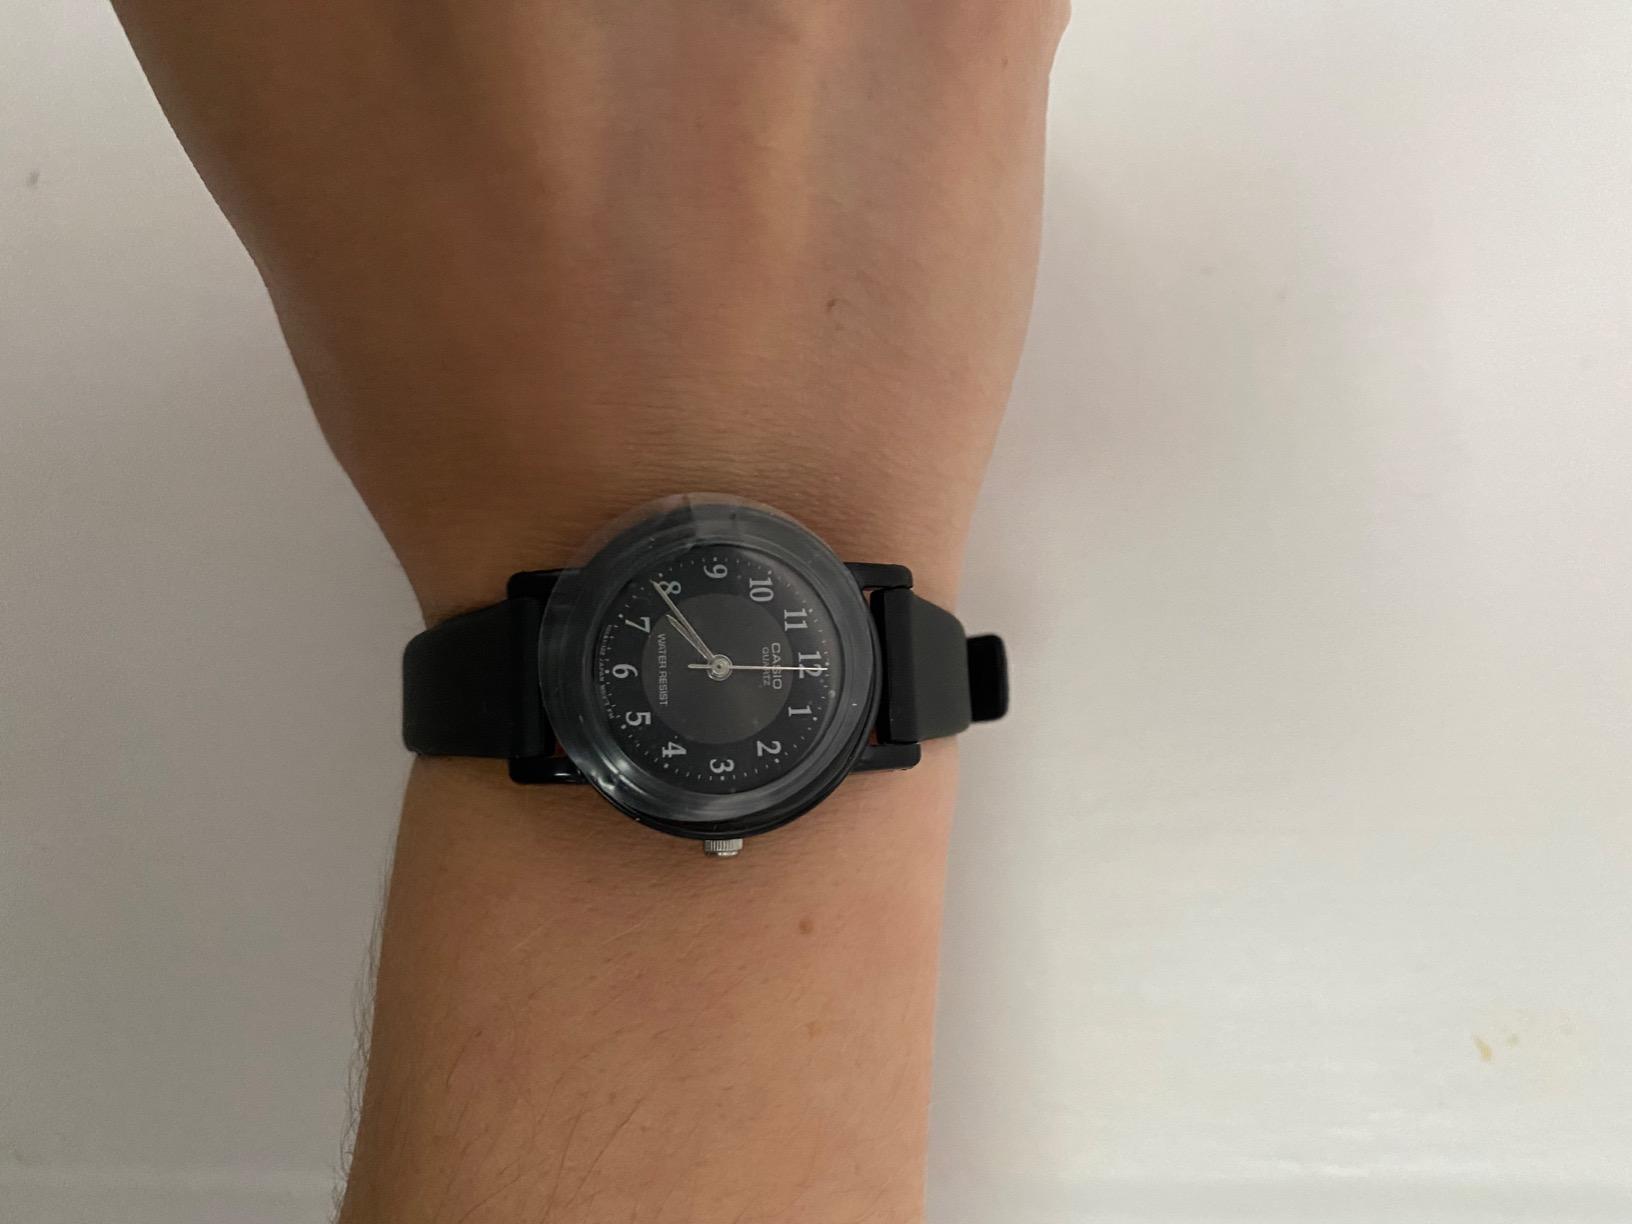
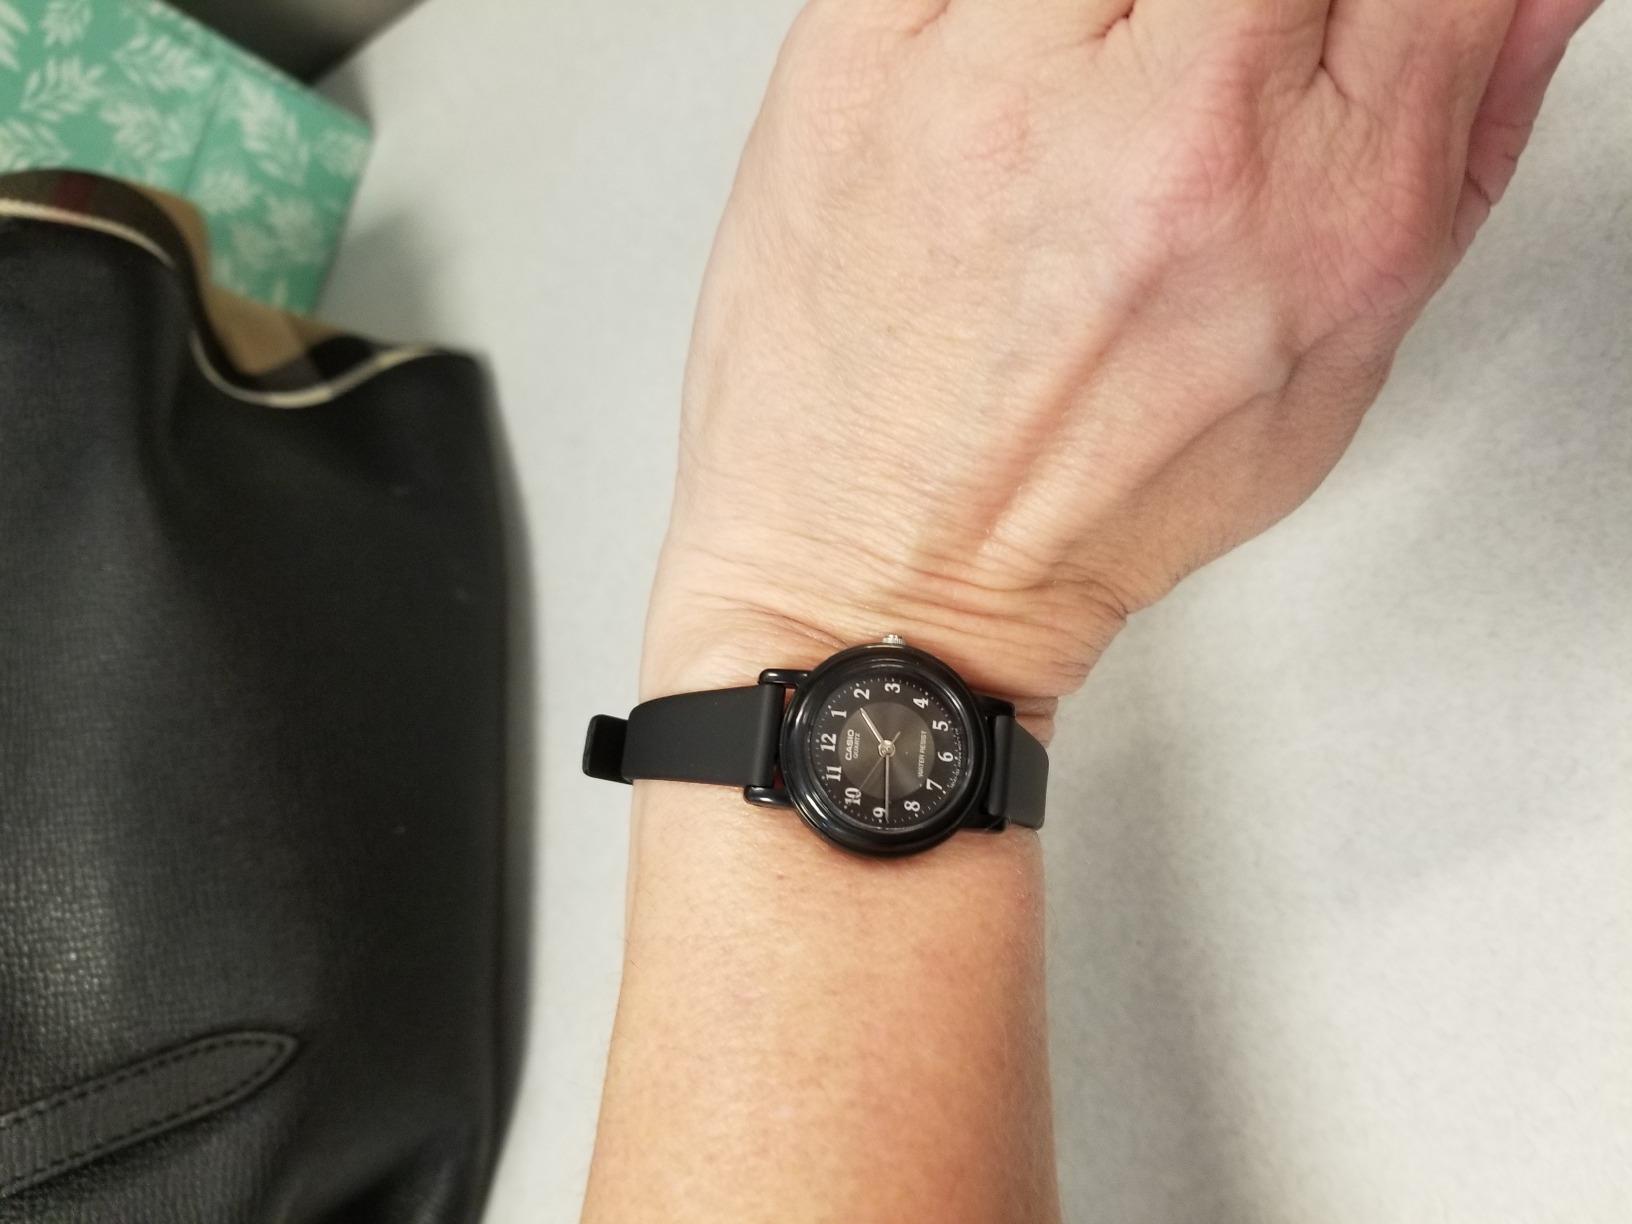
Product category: accessories_watch
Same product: yes